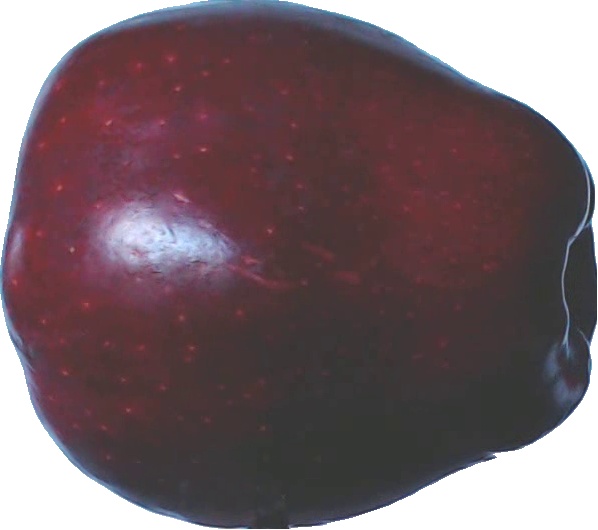
Label: apple_red_delicios_1